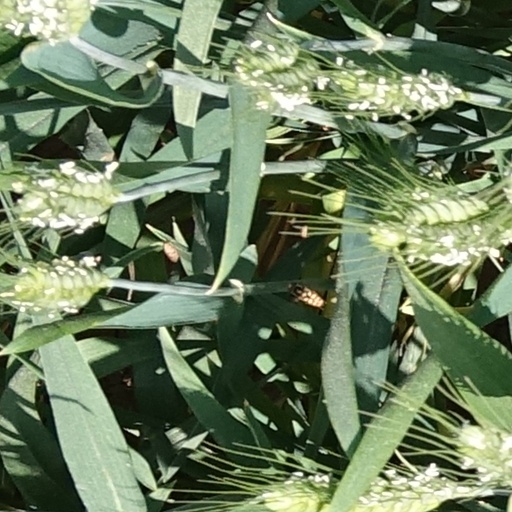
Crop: wheat